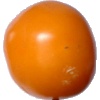
Label: Tomato Yellow 1